Tamiami Park

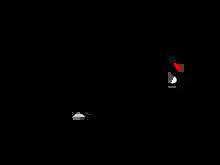
map of the street circuit layout

A CART series race was held at the facility from 1985 to 1988. (See Grand Prix of Miami).